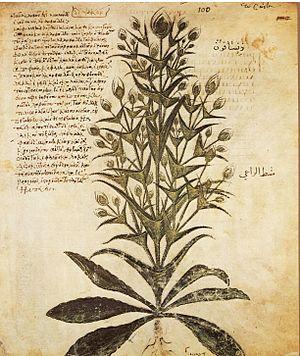
Le Livre des vins est un recueil de recettes de vins médicinaux du XIVᵉ siècle, reprenant après un long hiatus d'un millénaire, une tradition pharmacologique gréco-latine antique, enrichie au passage par la médecine de langue arabe. L'origine du texte remonterait à un manuscrit latin de maître Silvestre, écrit dans les années 1322-1328. Il fut cependant longtemps attribué au médecin Catalan Arnaud de Villeneuve qui professa la médecine galénique à l'université de Montpellier dans la décennie 1290. Le prestige du médecin lui assura un grand succès jusqu'à la Renaissance.
Pedanius Dioscoride, est né entre les années 20 et 40 ap. J.-C., à Anazarbe en Cilicie et mort vers 90 ap. J.-C. C'est un médecin, pharmacologue et botaniste grec dont l'œuvre a été une source de connaissances majeures en matière de remèdes de nature végétale, animale ou minérale, durant les 1 500 ans que couvrent les époques de l'Empire romain, de l'Empire byzantin, de la période arabe classique et du Moyen Âge au début de l'époque moderne en Europe. Il est l'auteur du traité Περὶ ὕλης ἰατρικῆς, Peri hulês iatrikês, « À propos de la matière médicale », œuvre rédigée en grec ancien mais plus connue sous le nom latin de De Materia Medica. Considéré comme un manuel de référence dans le domaine de la pharmacologie européenne et musulmane, il fut conservé et se propagea tout au long de l'Antiquité et du Moyen Âge, par des copies du texte grec sur papyrus, parchemin et papier et à travers ses traductions en latin, syriaque, arabe, persan et langues européennes.
Les Simples ou Simples médecines était le nom donné au Moyen Âge aux plantes médicinales.